Jean-Baptiste Piron

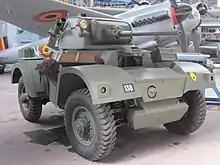
A Daimler Armoured Car in the markings of the Piron Brigade (Royal Museum of the Armed Forces and Military History)

The Belgian government in exile began to form a Free Belgian army in late 1940 among Belgian soldiers and expatriates who had succeeded in reaching the United Kingdom. Following his arrival in Britain, Piron was tasked with reforming the Belgian and Luxembourgish forces into an infantry battalion, an artillery battery, and an armoured squadron. The move followed a period of unrest among the Belgian troops which had culminated in a minor mutiny on 14 November, caused by inactivity and political infighting. The reaction by the incumbent commander, Colonel Lecomte, had been considered inadequate by the Belgian government. Piron, designated as Lecomte's successor, took command in December 1942 and became commander of the resulting unit, the 1st Belgian Infantry Brigade, on its formation in January 1943. The unit, numbering between 1,800 and 2,200 men, was soon popularly nicknamed the "Piron Brigade" ("Brigade Piron") after him. He was promoted to the rank of colonel in 1944. His style of command earned him the nickname "the pasha" or "the lion". According to Luc DeVos, a historian, "it was [...] indisputably Piron who played the major role in transforming the unit into a well-oiled military machine".